Georgia men's national ice hockey team

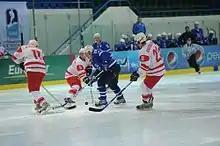
Georgia and Greece during the 2013 World Championship Division III Qualification. Greece won the match,

Two students of Donadze, Denis Davidov and Lasha Tsagareishvili, established the Georgian Ice Hockey Federation in 2004. A national league was started in 2007. In 2009 Georgia joined the International Ice Hockey Federation (IIHF) as an associate member. Shortly after being accepted into the IIHF both Davidov and Tsagareishvili, along with four others (including the president of the Ice Hockey Federation of Armenia) were killed in a car accident in Turkey, forcing the Georgian Ice Hockey Federation to delay plans to start a national team.